1955 State of Vietnam referendum

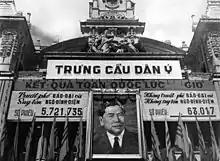
The results on display at the Saigon City Hall.

Diem's government formulated procedural regulations ostensibly designed to ensure results and ballots were correctly accounted for and to prevent election fraud. In reality however, the votes were counted without independent supervision, which resulted in Diem being credited with 98.9% of the vote. The prime minister tallied 605,025 votes in Saigon, although only 450,000 voters were registered in the capital. Diem's tally also exceeded the registration numbers in other districts. French newspapers claimed that only half of the registered voters in Saigon had actually voted, and that the rest had boycotted the election, implying that more than 60% of the votes in the capital were not authentic. Defenders of Diem claim this was due to recently arrived, mostly Catholic, refugees from North Vietnam who voted without being enrolled, rather than large-scale ballot stuffing.